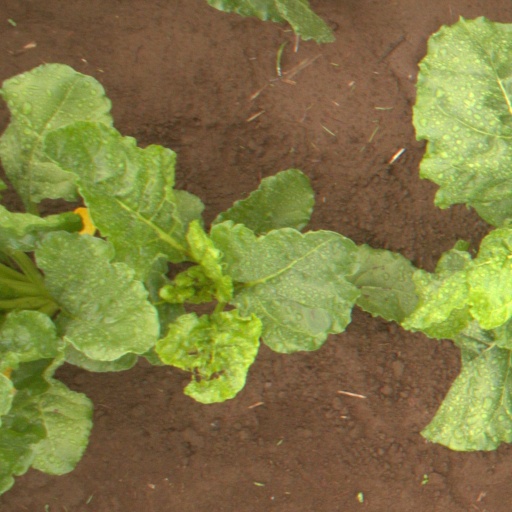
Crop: sugar beet